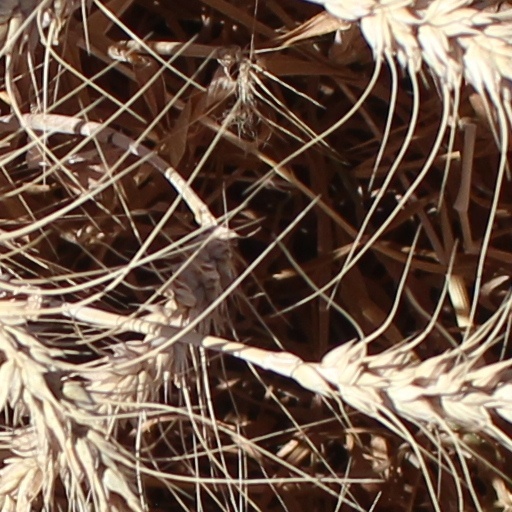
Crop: wheat